Mine safety

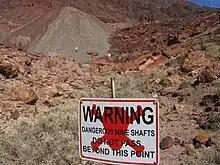
Warning sign near a dangerous area filled with open mineshafts, Calico Ghost Town, California.

There are upwards of 560,000 abandoned mines on public and privately owned lands in the United States alone. Abandoned mines may be dangerous to anyone who attempts to explore them without proper knowledge and safety training.